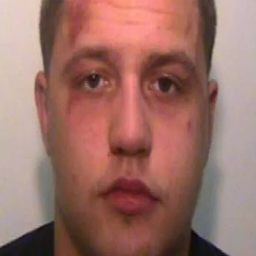
person who bit off a stranger 's ear in a random attack